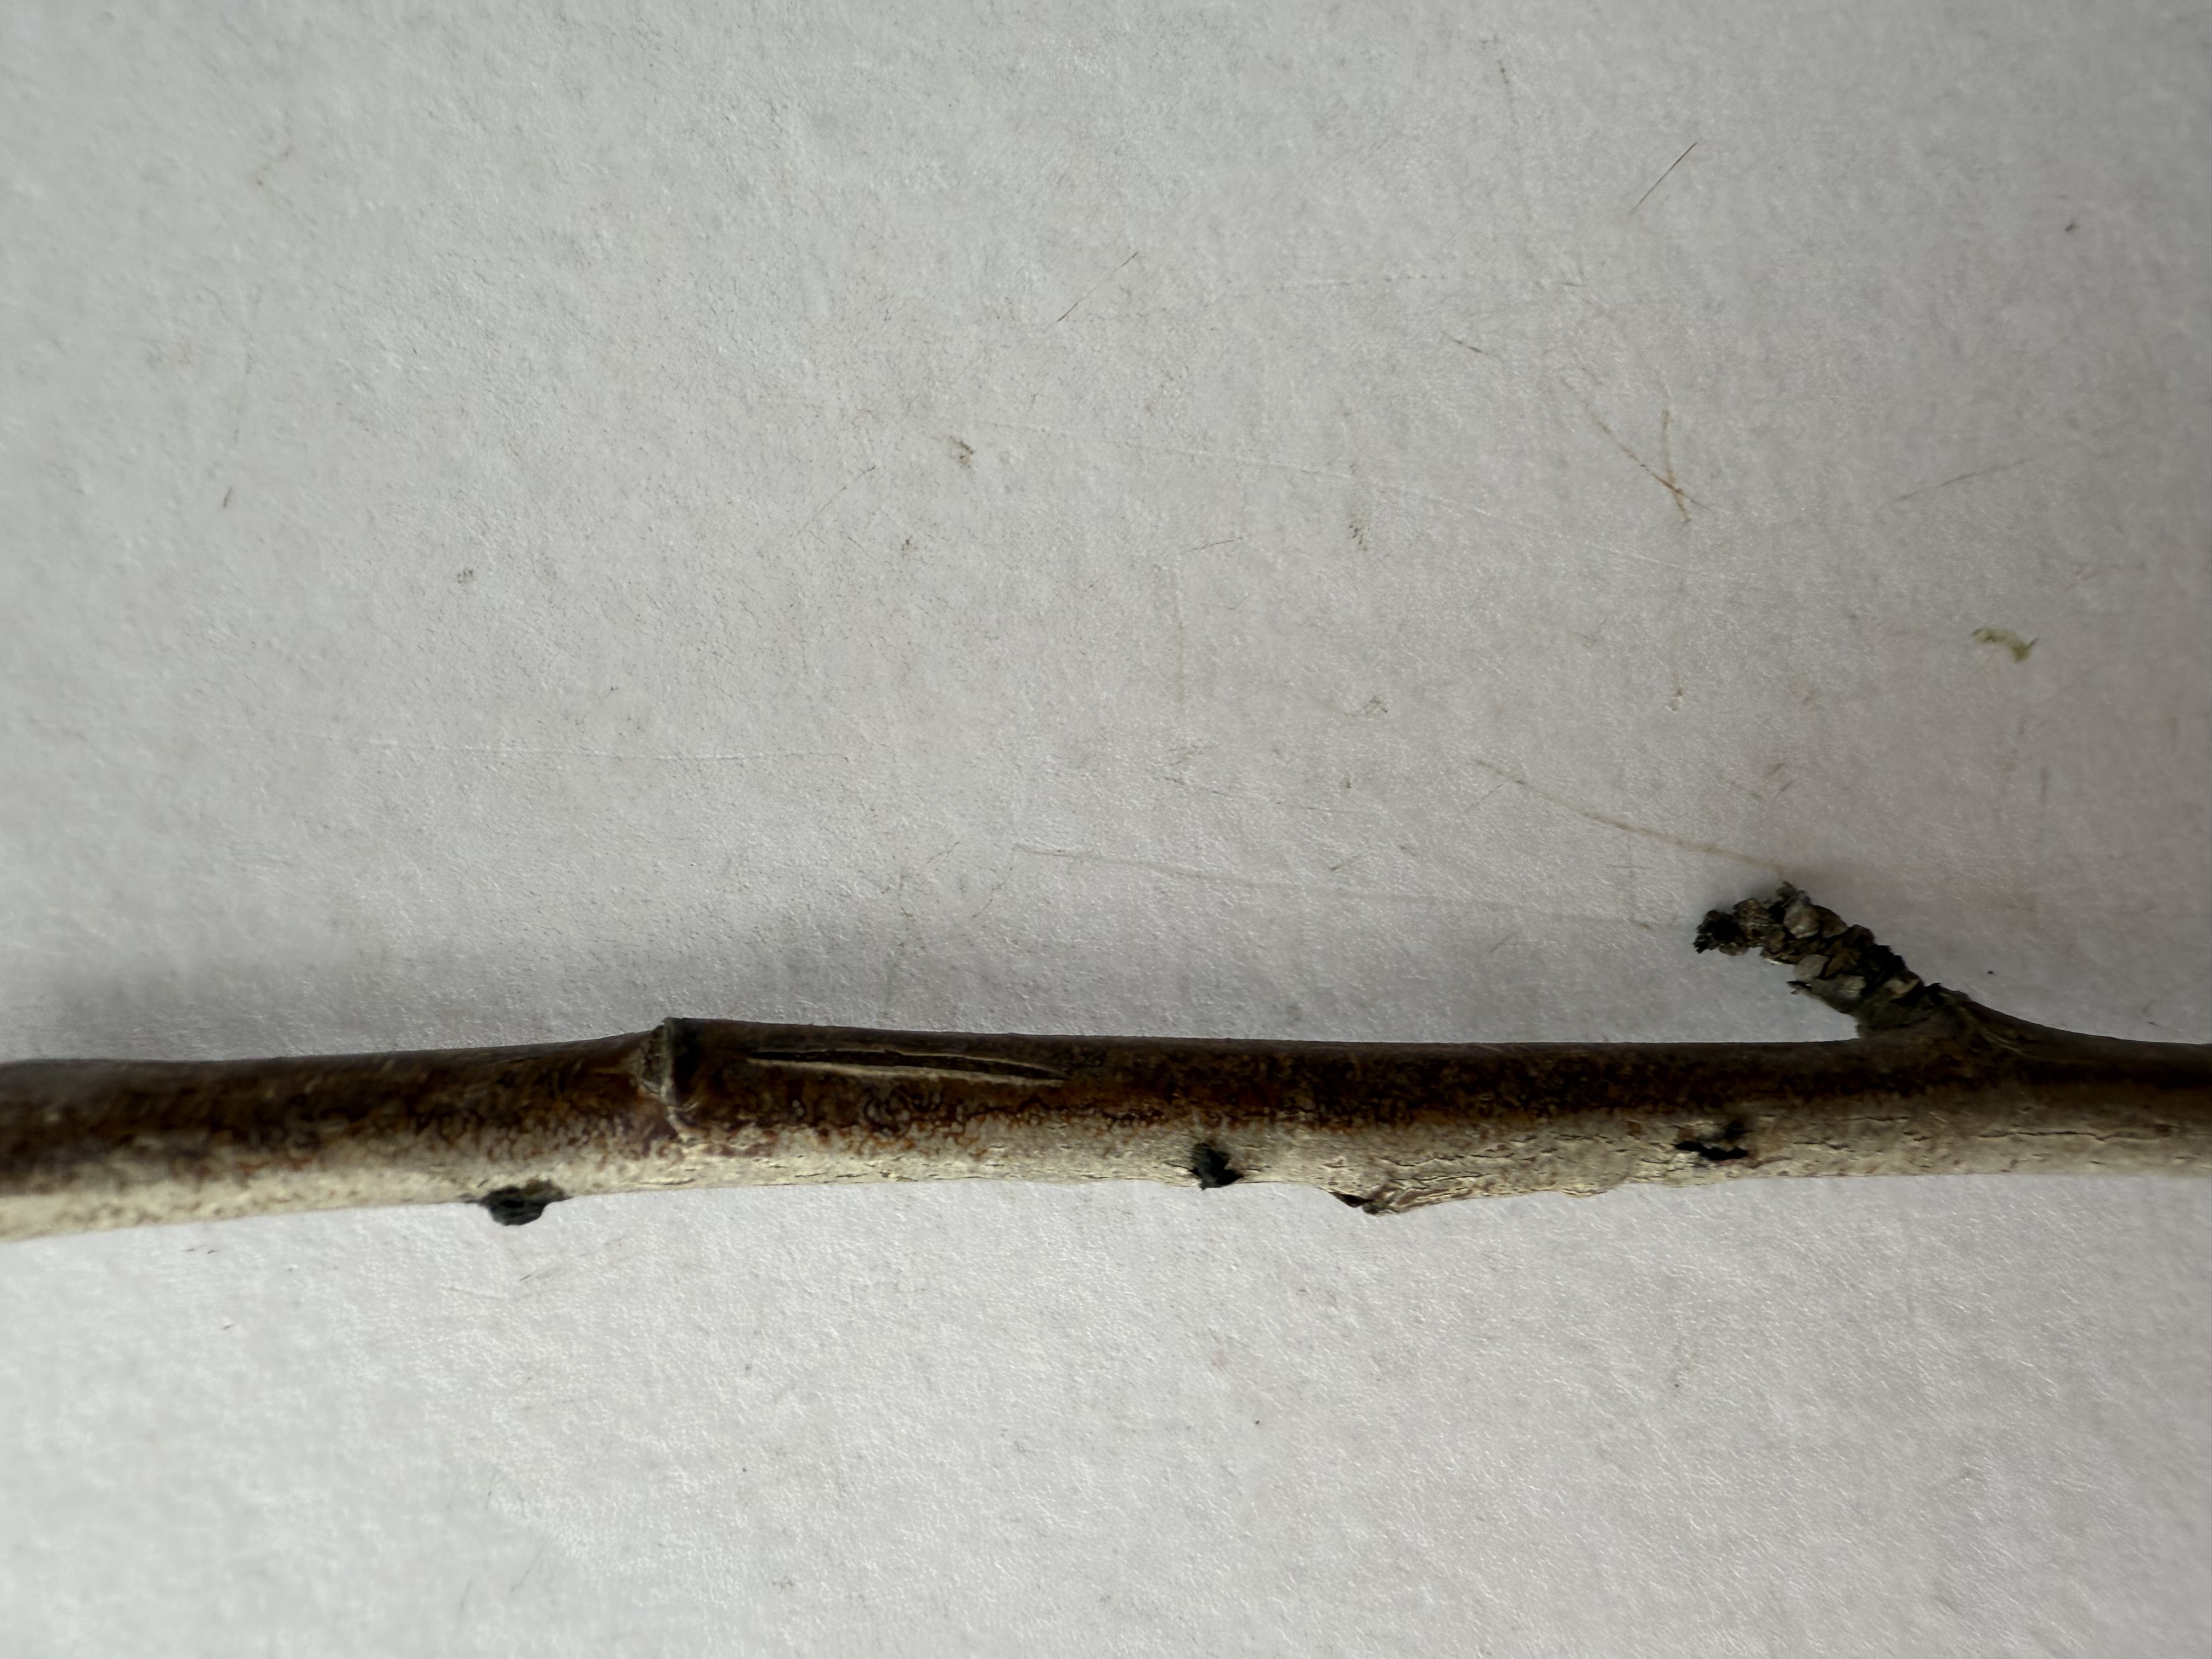
Variety: White Nectarine